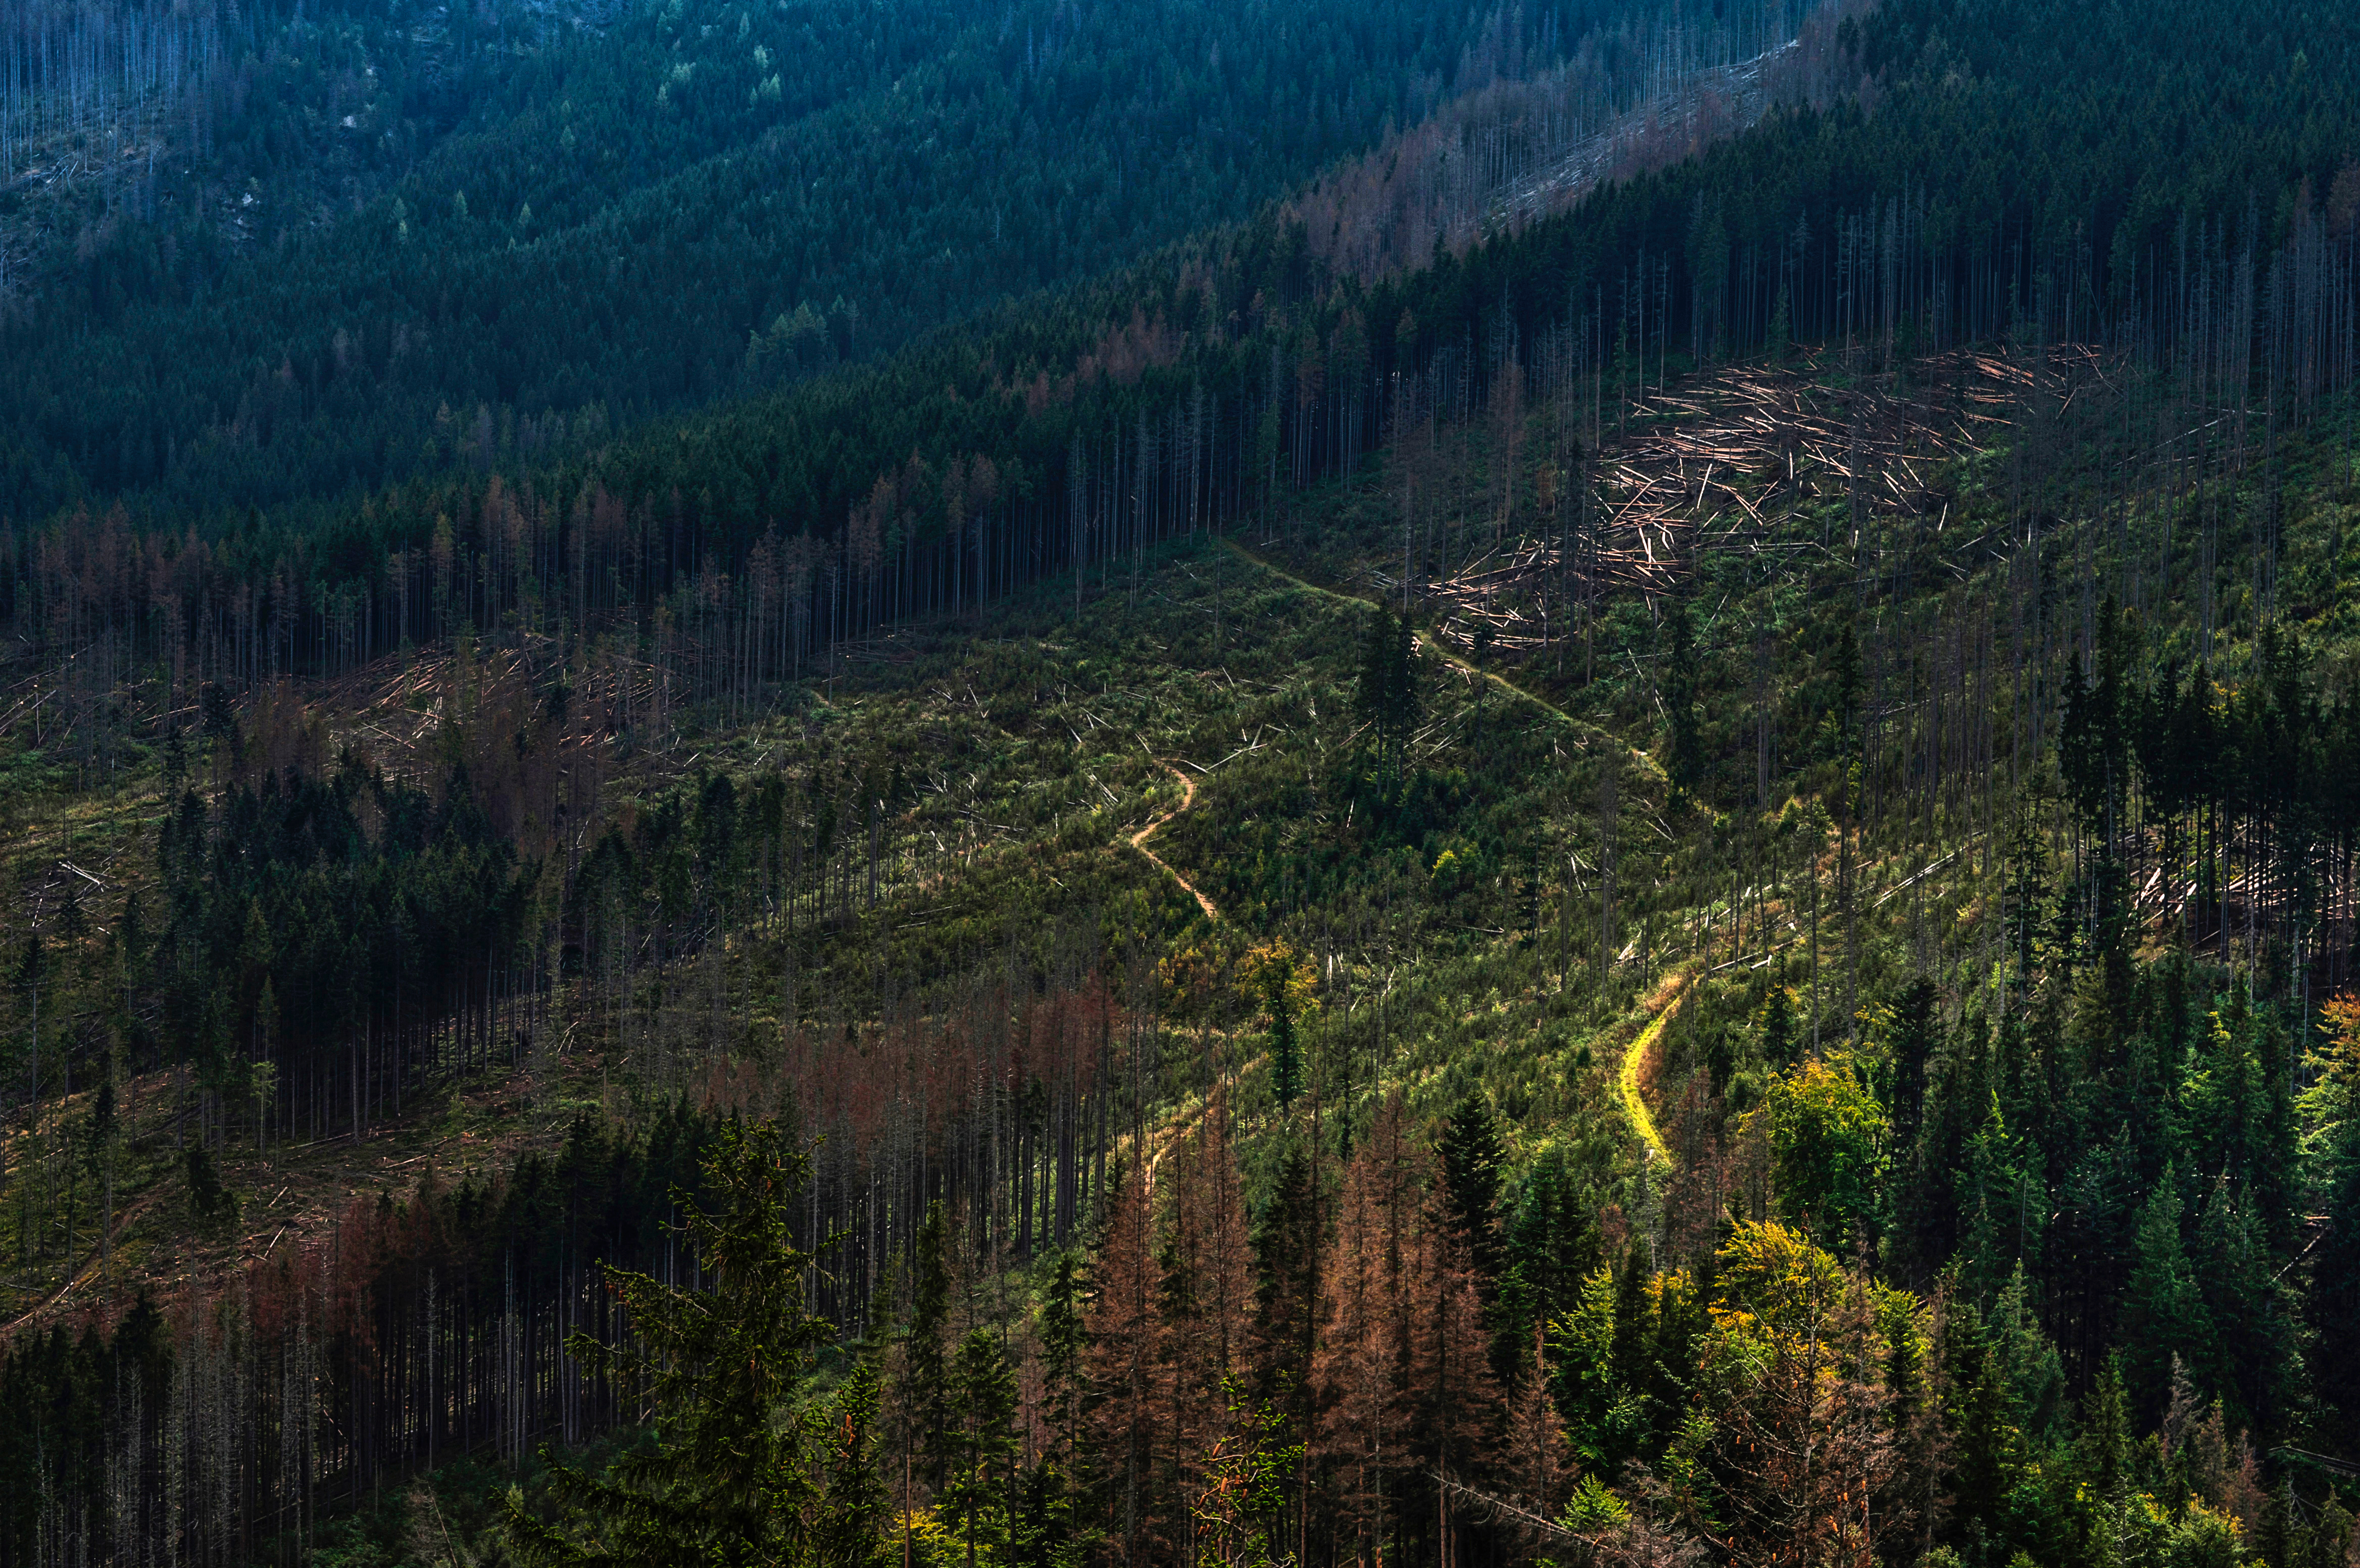
landscape, tree, nature, forest, wilderness, mountain, leaf, hill, valley, mountain range, reflection, jungle, slope, evergreen, autumn, ridge, vegetation, rainforest, woodland, habitat, ecosystem, aerial photography, biome, natural environment, geographical feature, atmospheric phenomenon, woody plant, mountainous landforms, temperate coniferous forest